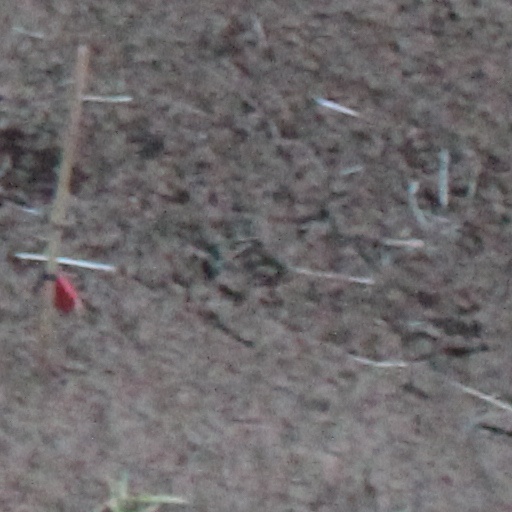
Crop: wheat